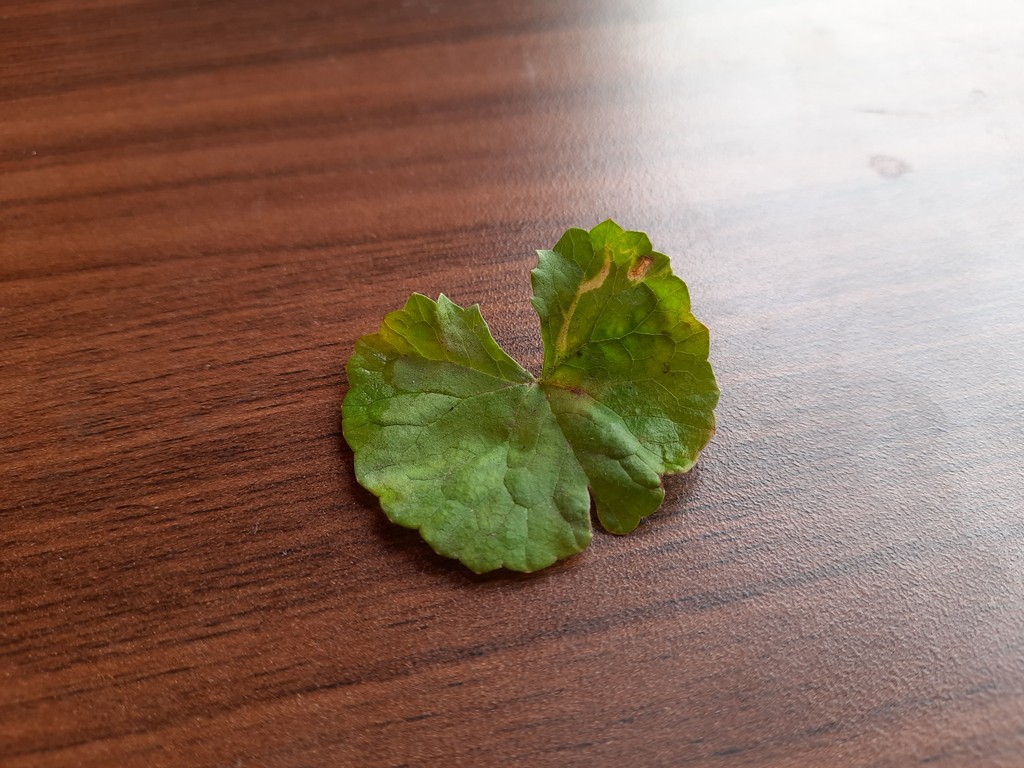
Label: Unhealthy